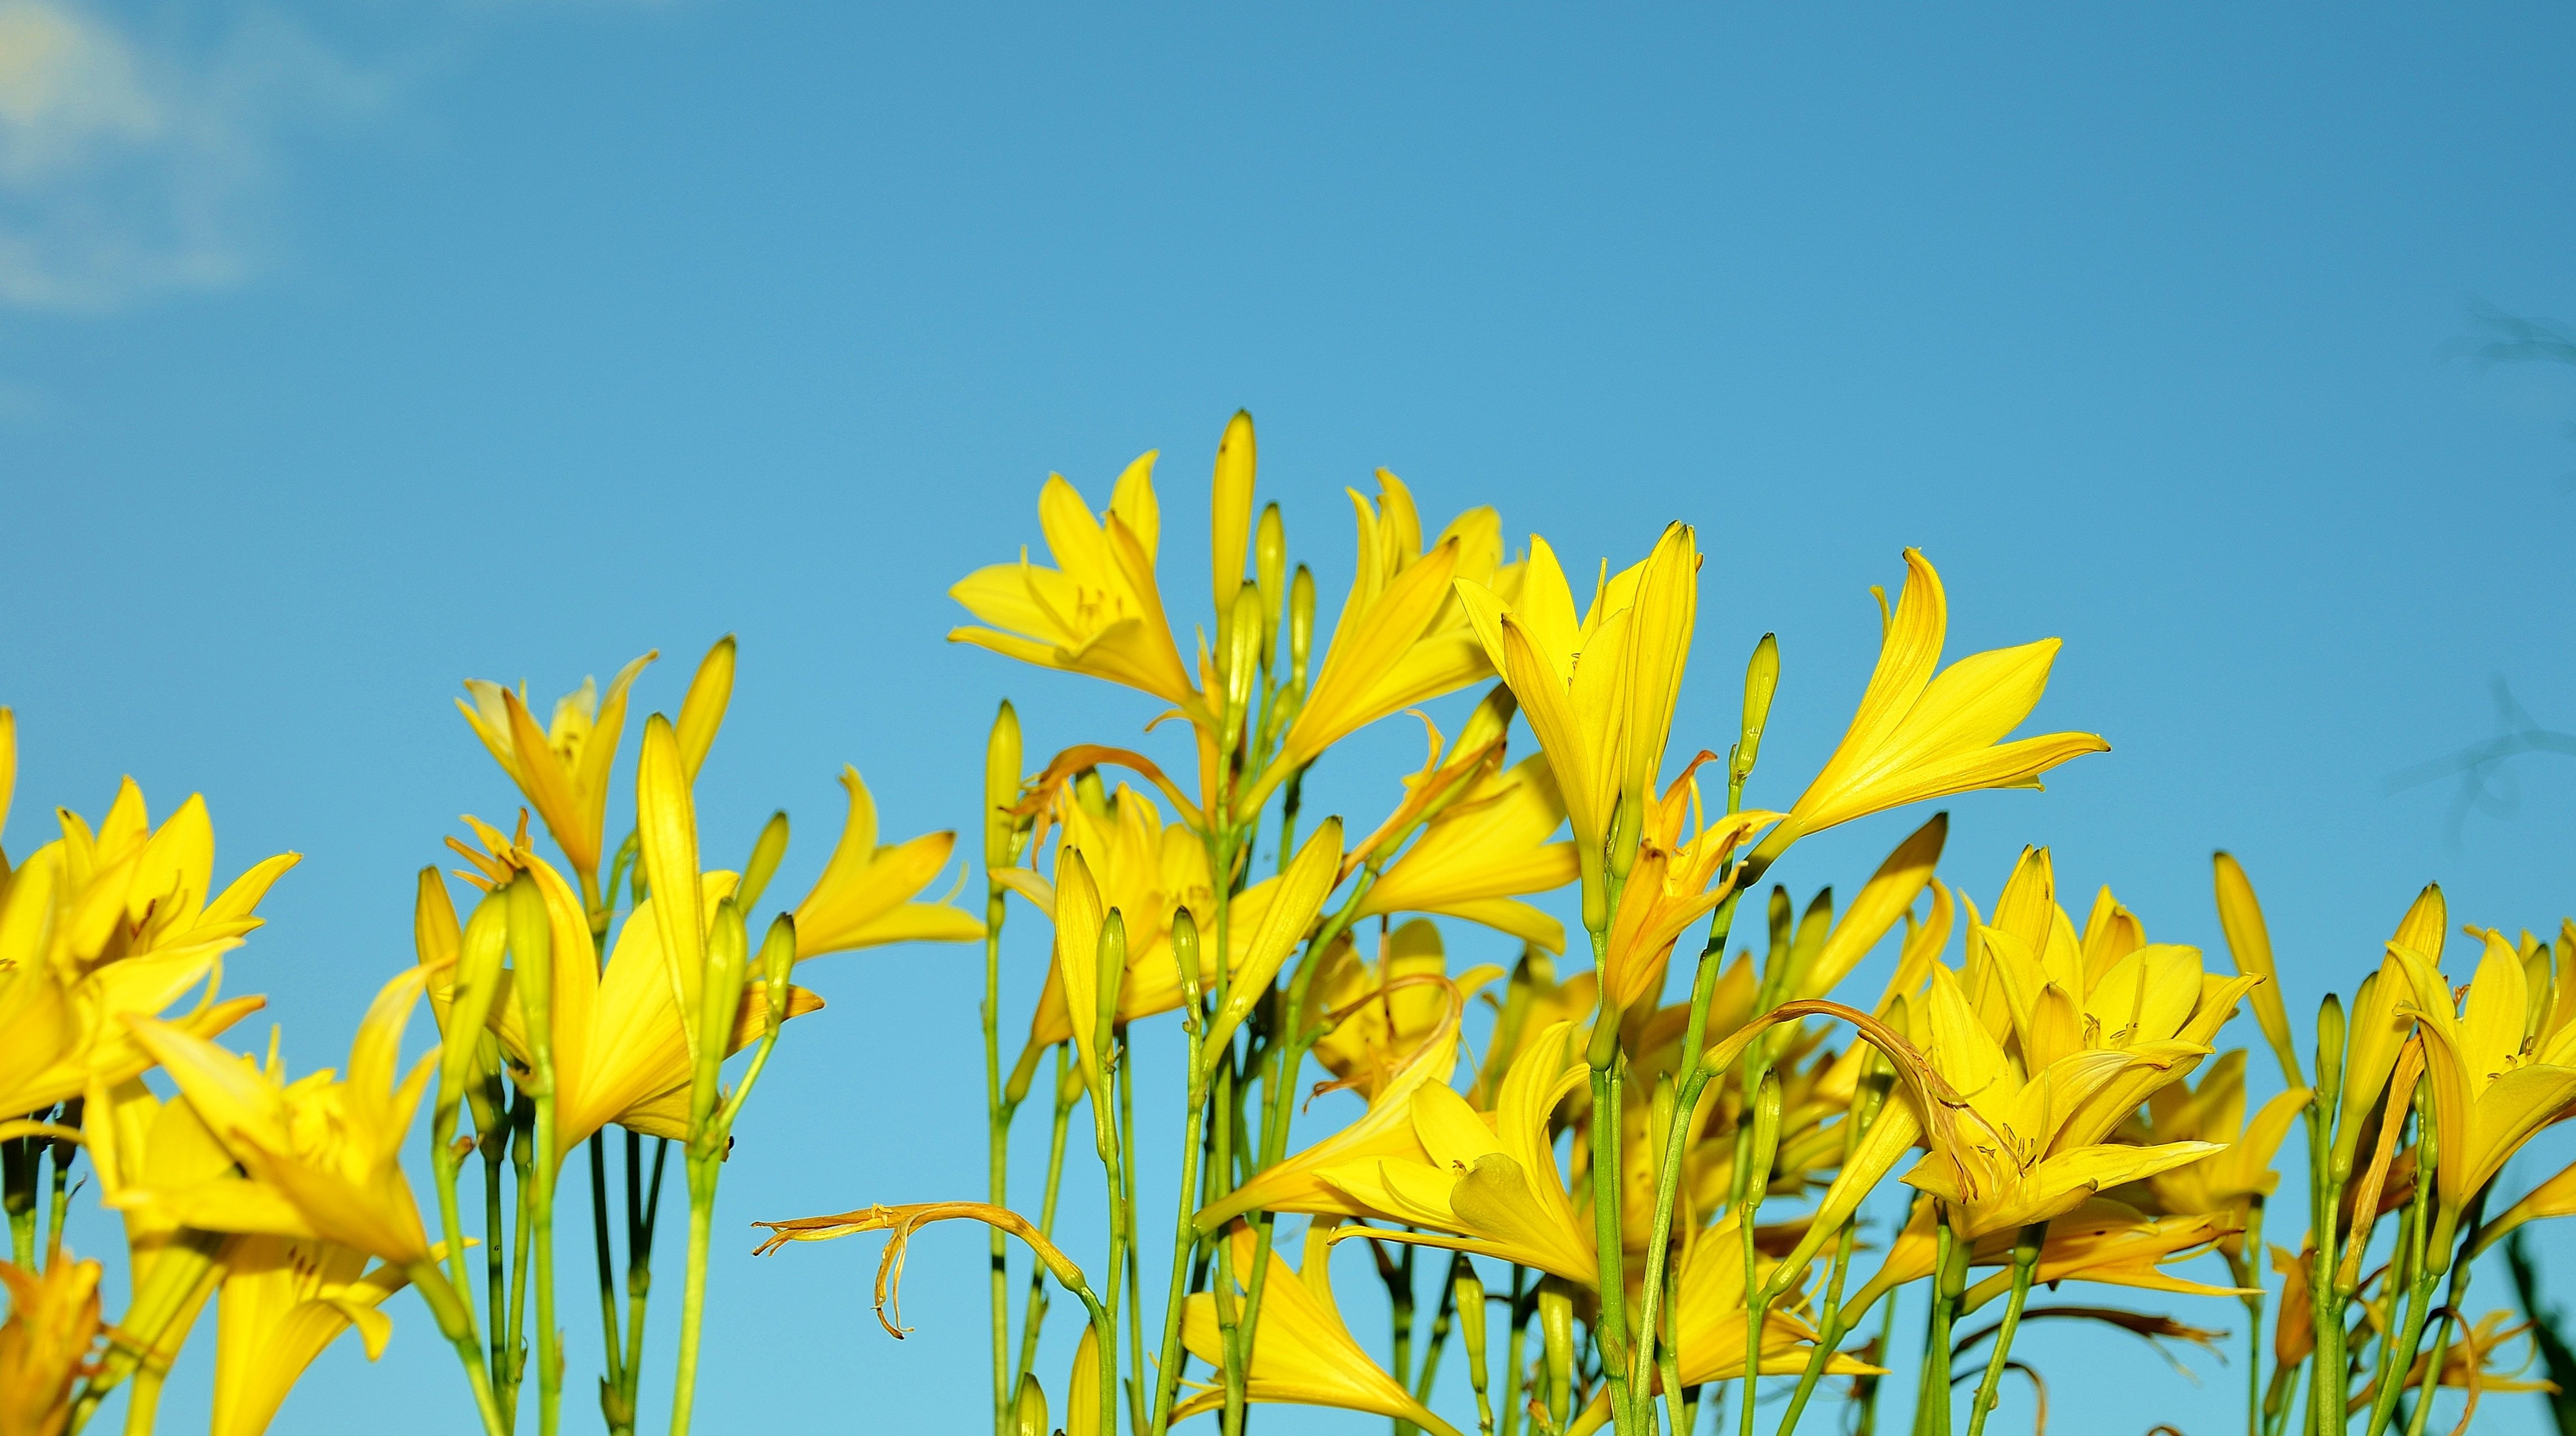
nature, grass, plant, sky, sun, field, meadow, prairie, sunlight, flower, wind, summer, food, produce, crop, natural, blue, yellow, agriculture, flora, rapeseed, flowers, background, sun flower, flowering plant, grass family, land plant, arecales